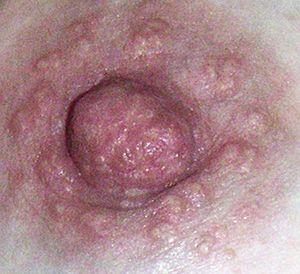
Les tubercules de Montgomery, appelées aussi glandes de Montgomery, sont des petites protubérances rondes de la peau de l'aréole qui entoure le mamelon du sein formées par les glandes aréolaires sous-jacentes. Leur nom a été donné par l'obstétricien irlandais qui les décrit le premier en 1837, le docteur William Fetherstone Montgomery.
Les glandes aréolaires sont des glandes sébacées de l'aréole qui entourent le mamelon du sein. Ces glandes produisent une sécrétion huileuse qui lubrifie, protège les aréoles contre le dessèchement, les crevasses et les mamelons, notamment contre les infections préjudiciables lors de l'allaitement. Les composés volatils dans ces sécrétions peuvent aussi servir comme stimulus olfactif favorisant l'appétit du nouveau-né. Ces glandes forment des petite protubérances à la surface de l'aréole qui portent le nom de tubercules de Morgagni en l'absence de grossesse et de lactation. Les nodules deviennent plus apparents vers la huitième semaine de grossesse et portent alors le nom de tubercules de Montgomery. Une mauvaise utilisation de la terminologie fait que les tubercules de Morgagni sont souvent appelés à tort tubercules de Montgomery lorsqu'ils ne sont pas hypertrophiés. Ils sont cependant tous deux des structures formées par des saillies de la peau par le glandes aréolaires sous-jacentes.